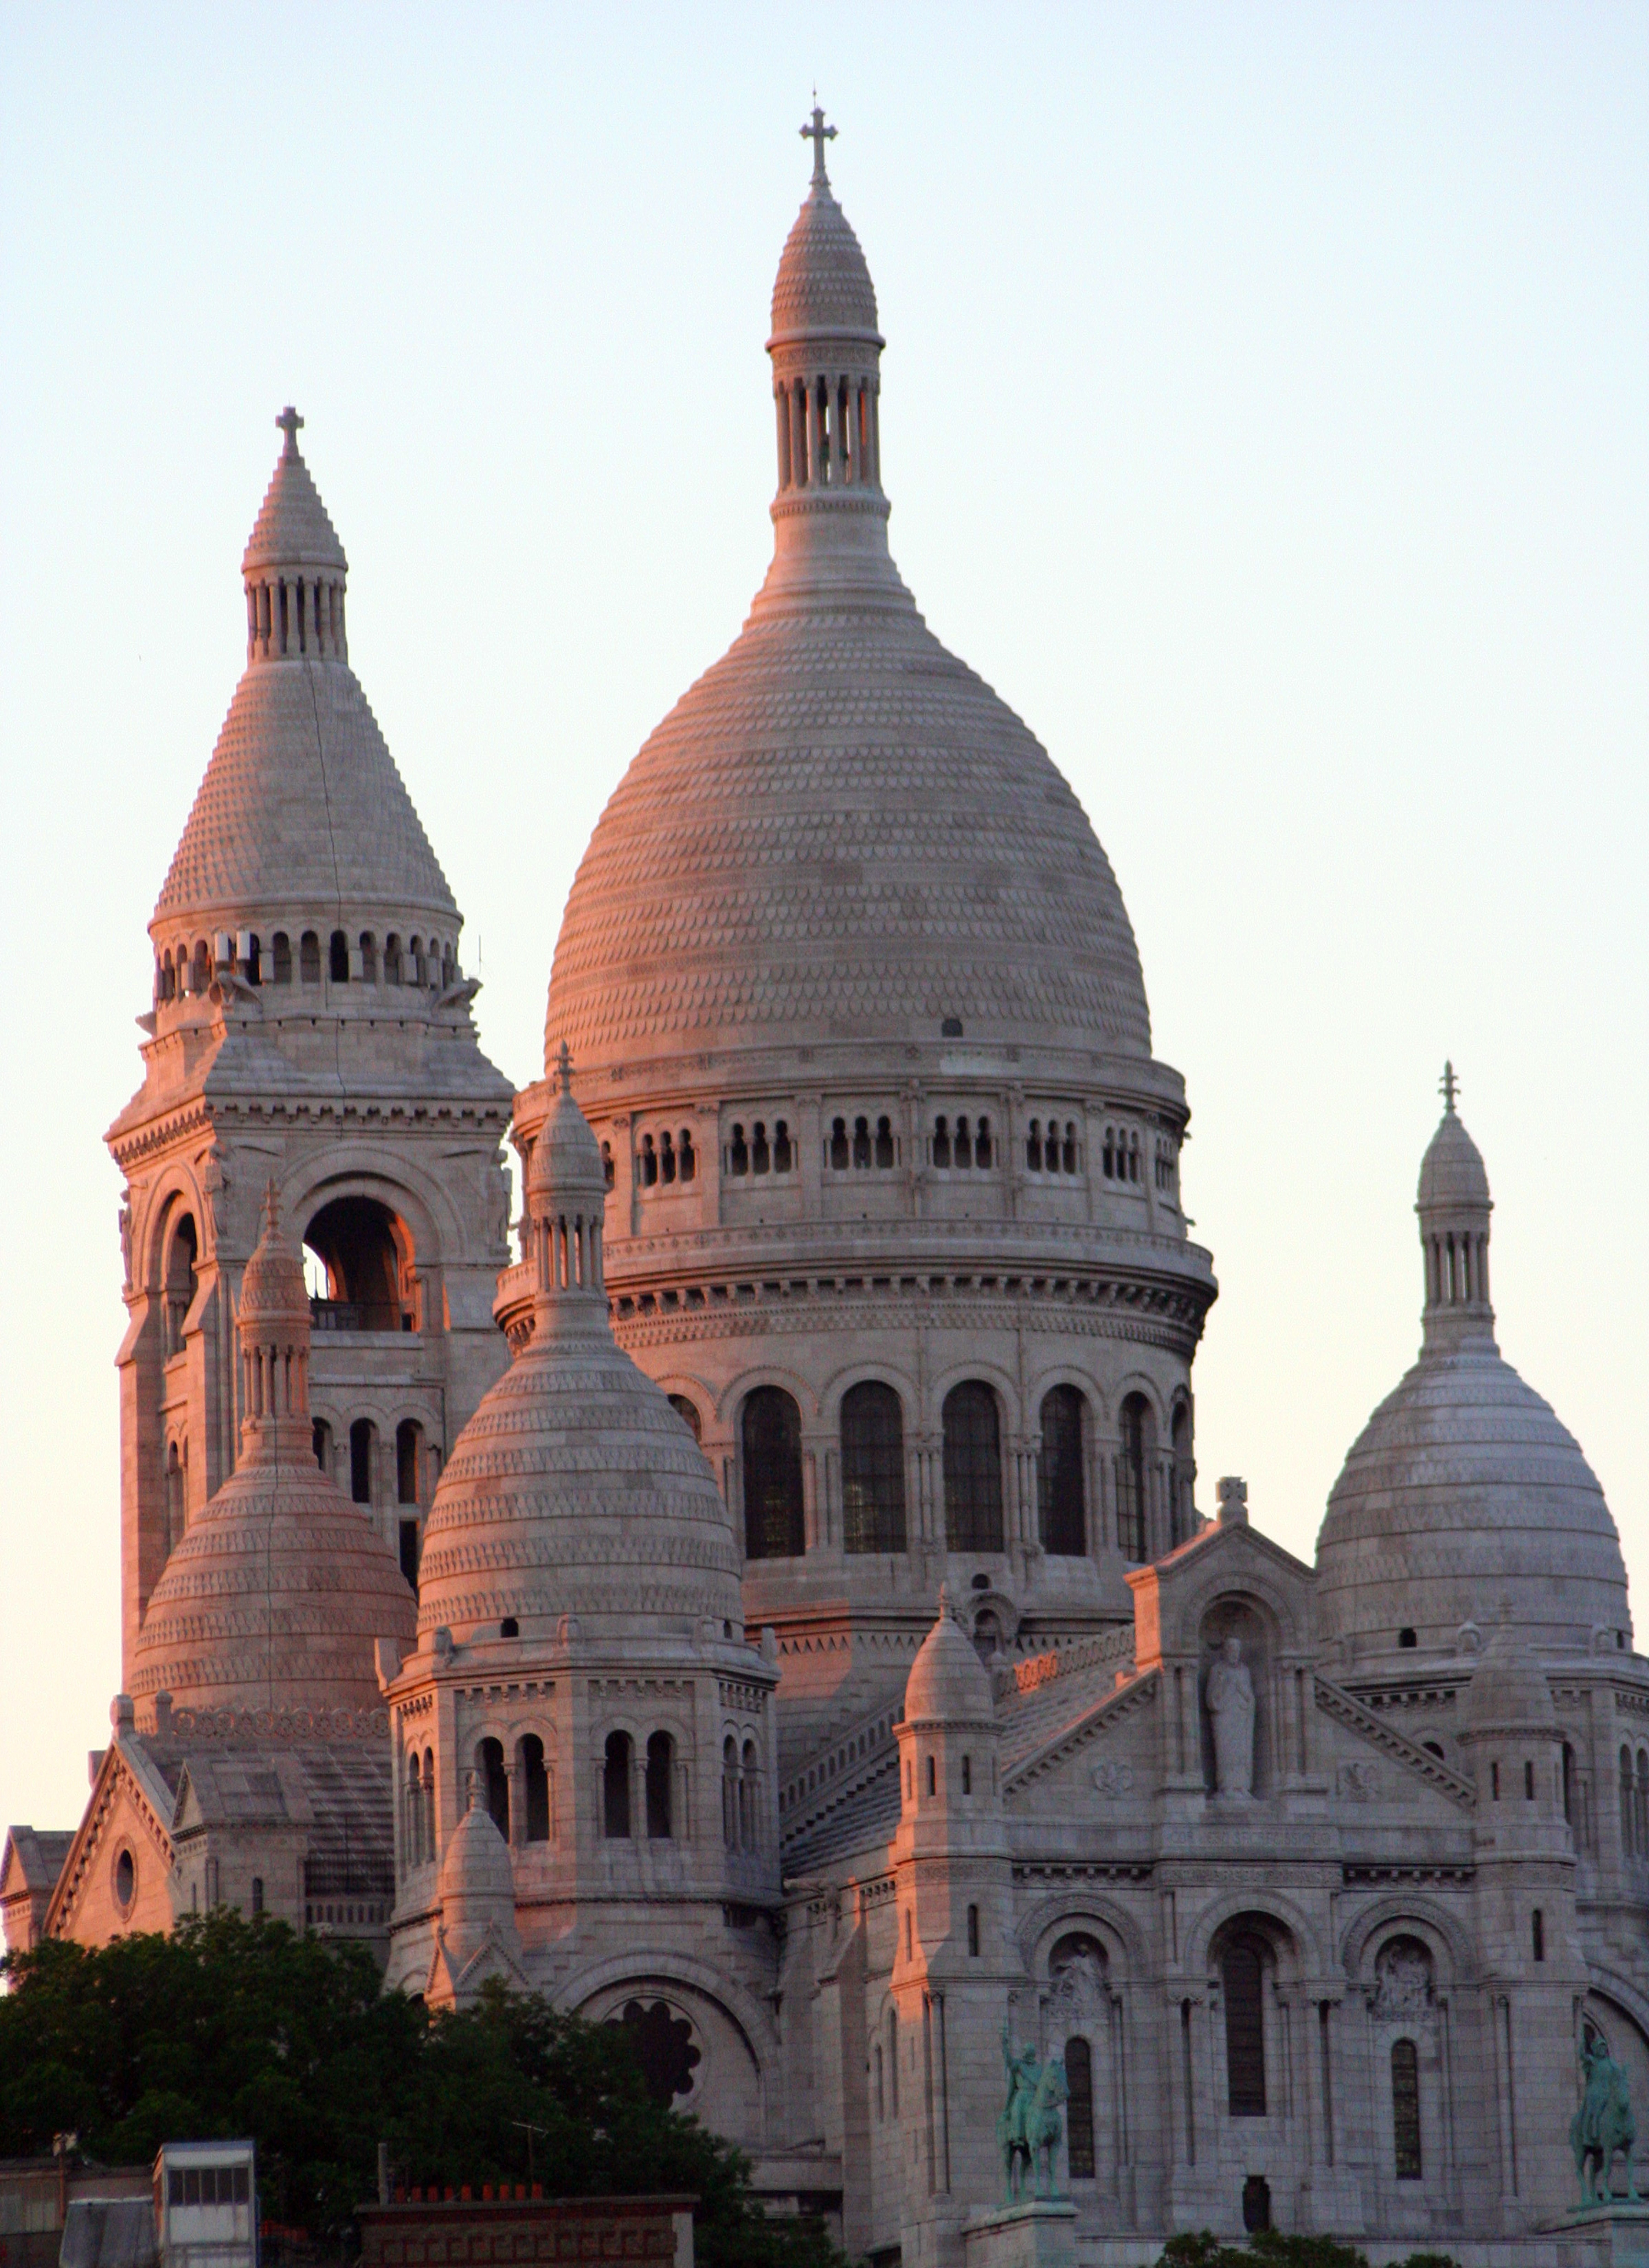
architecture, structure, building, paris, stone, france, tower, landmark, church, cathedral, cross, place of worship, buildings, basilica, dome, historic site, byzantine architecture, basilica of the sacr c ur